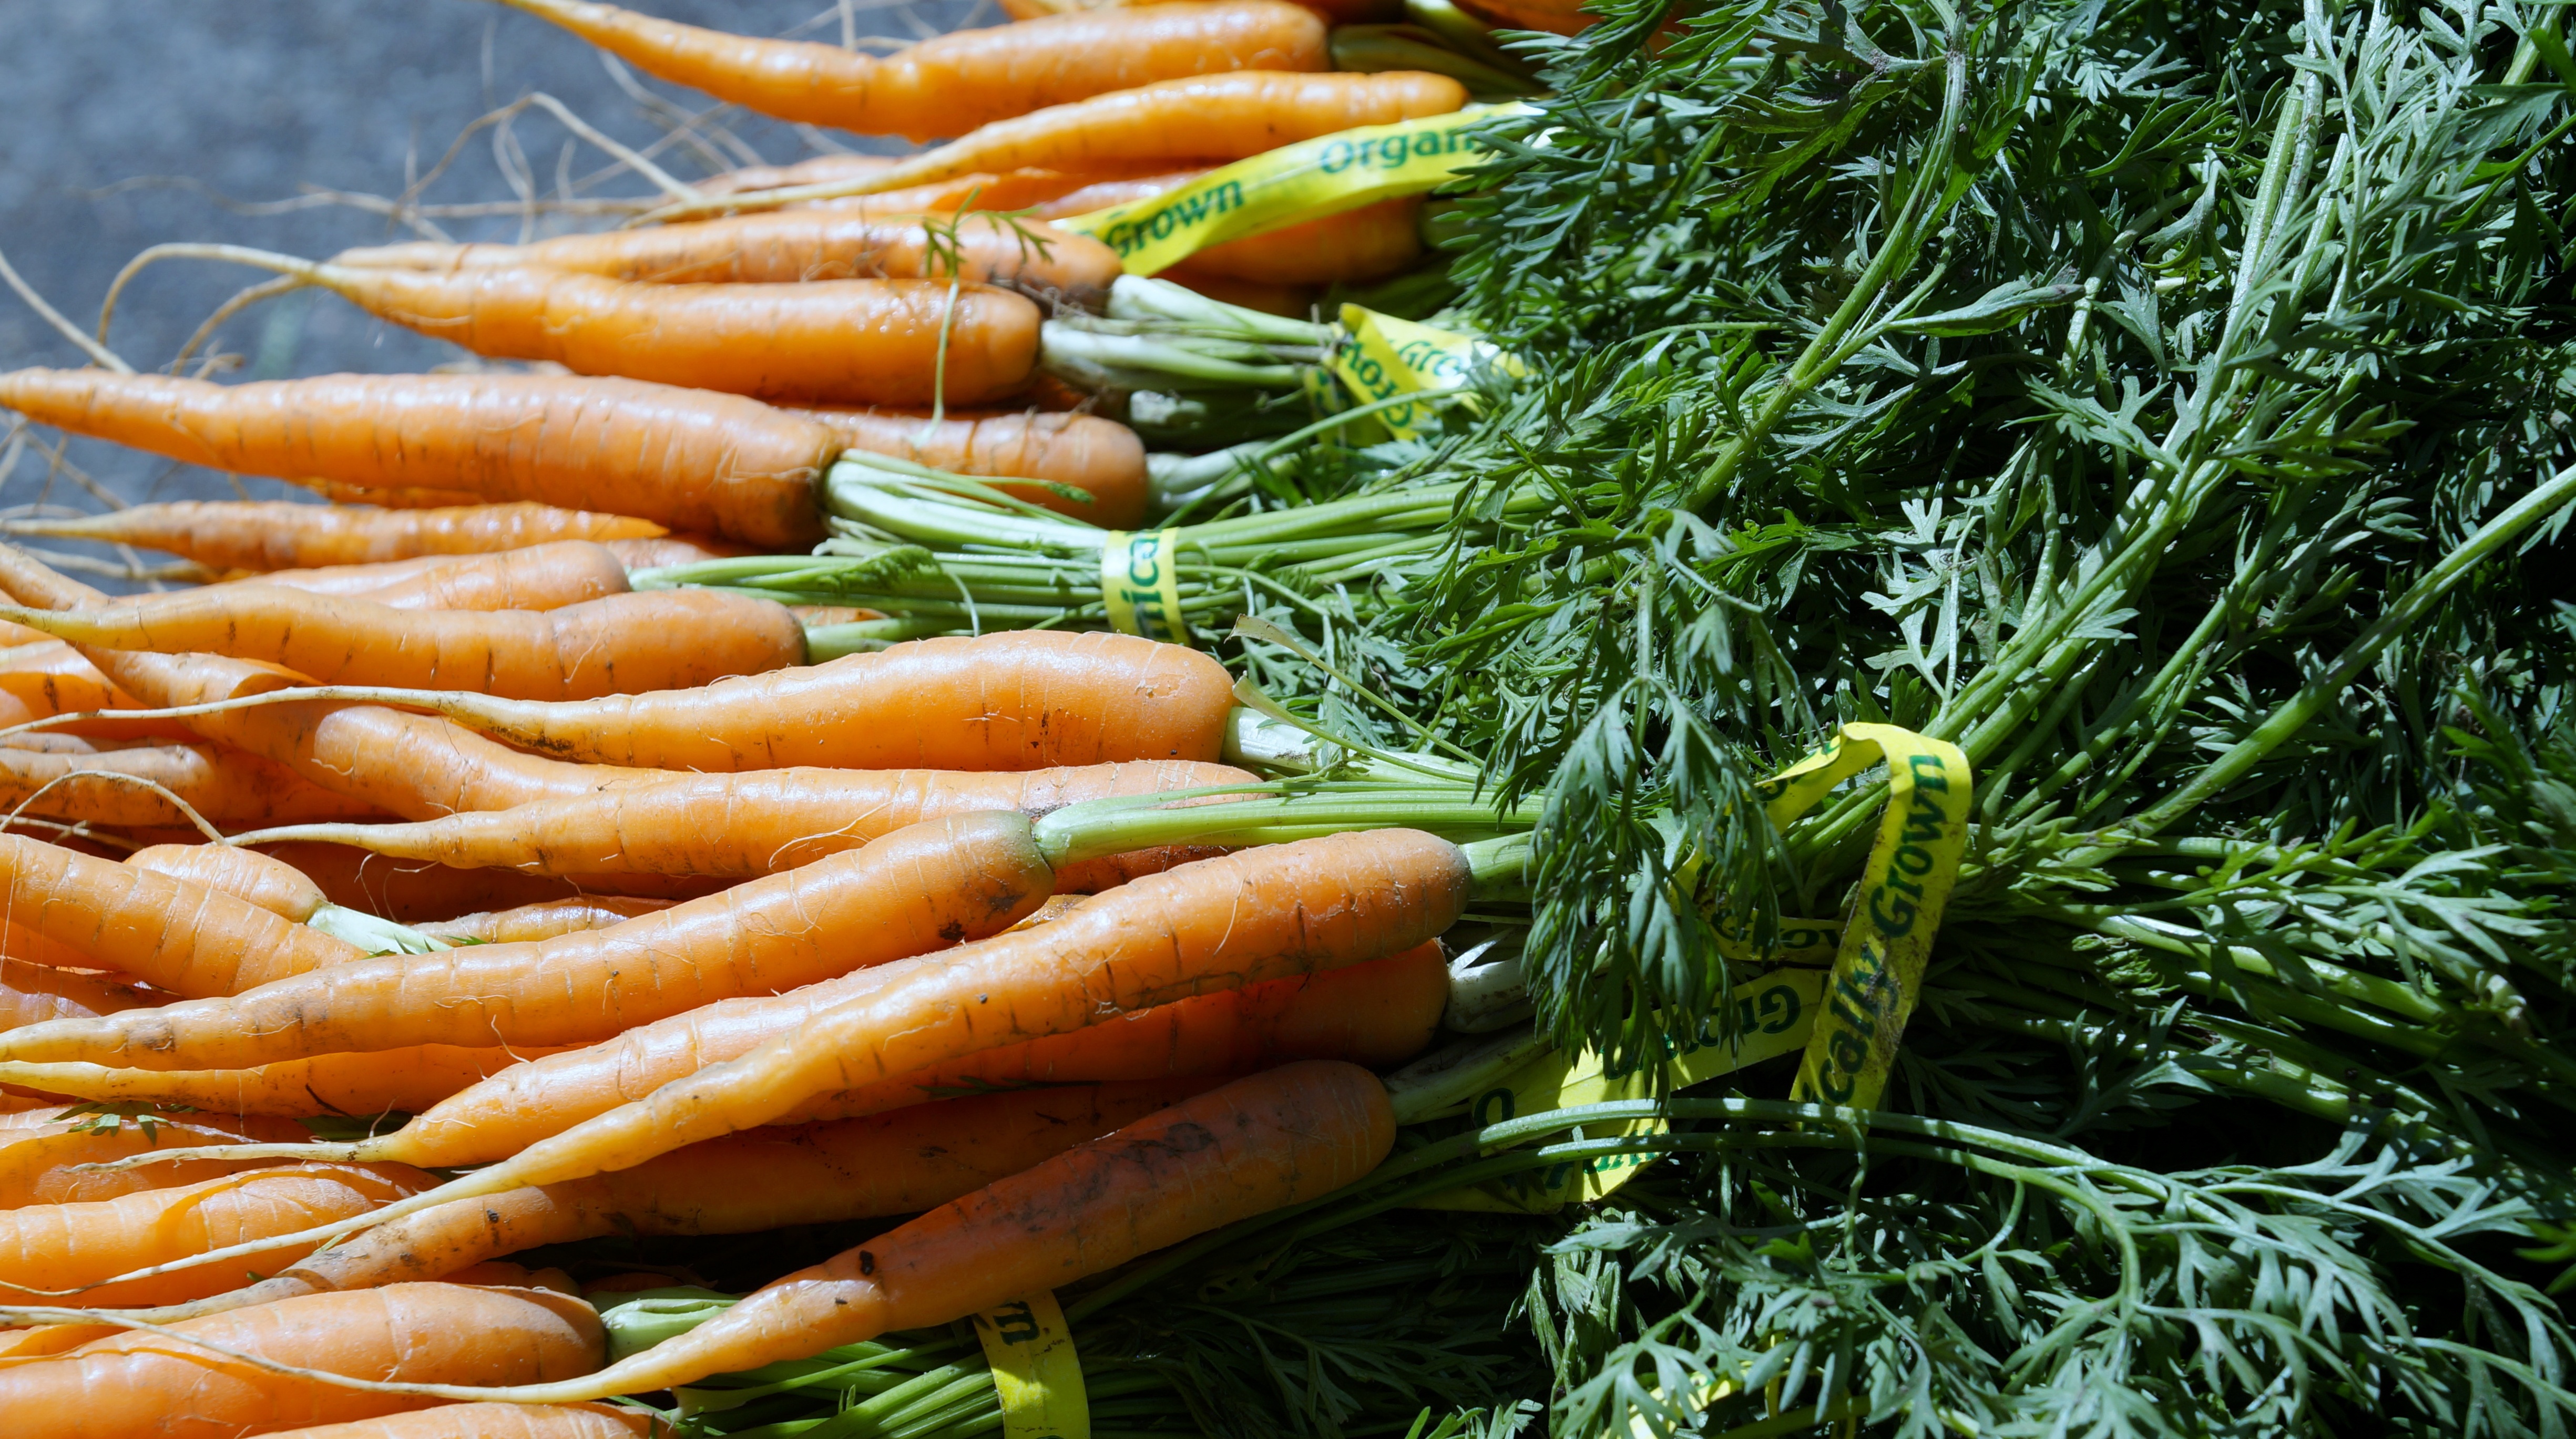
food, herb, produce, vegetable, carrot, farmers market